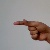
The image shows a hand gesture representing the letter 'G' in Indian Sign Language.